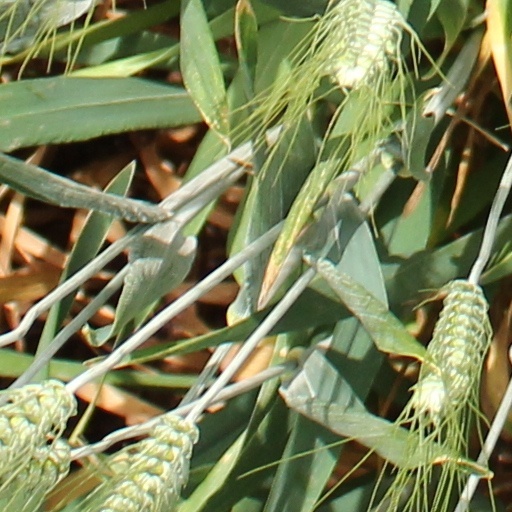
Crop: wheat